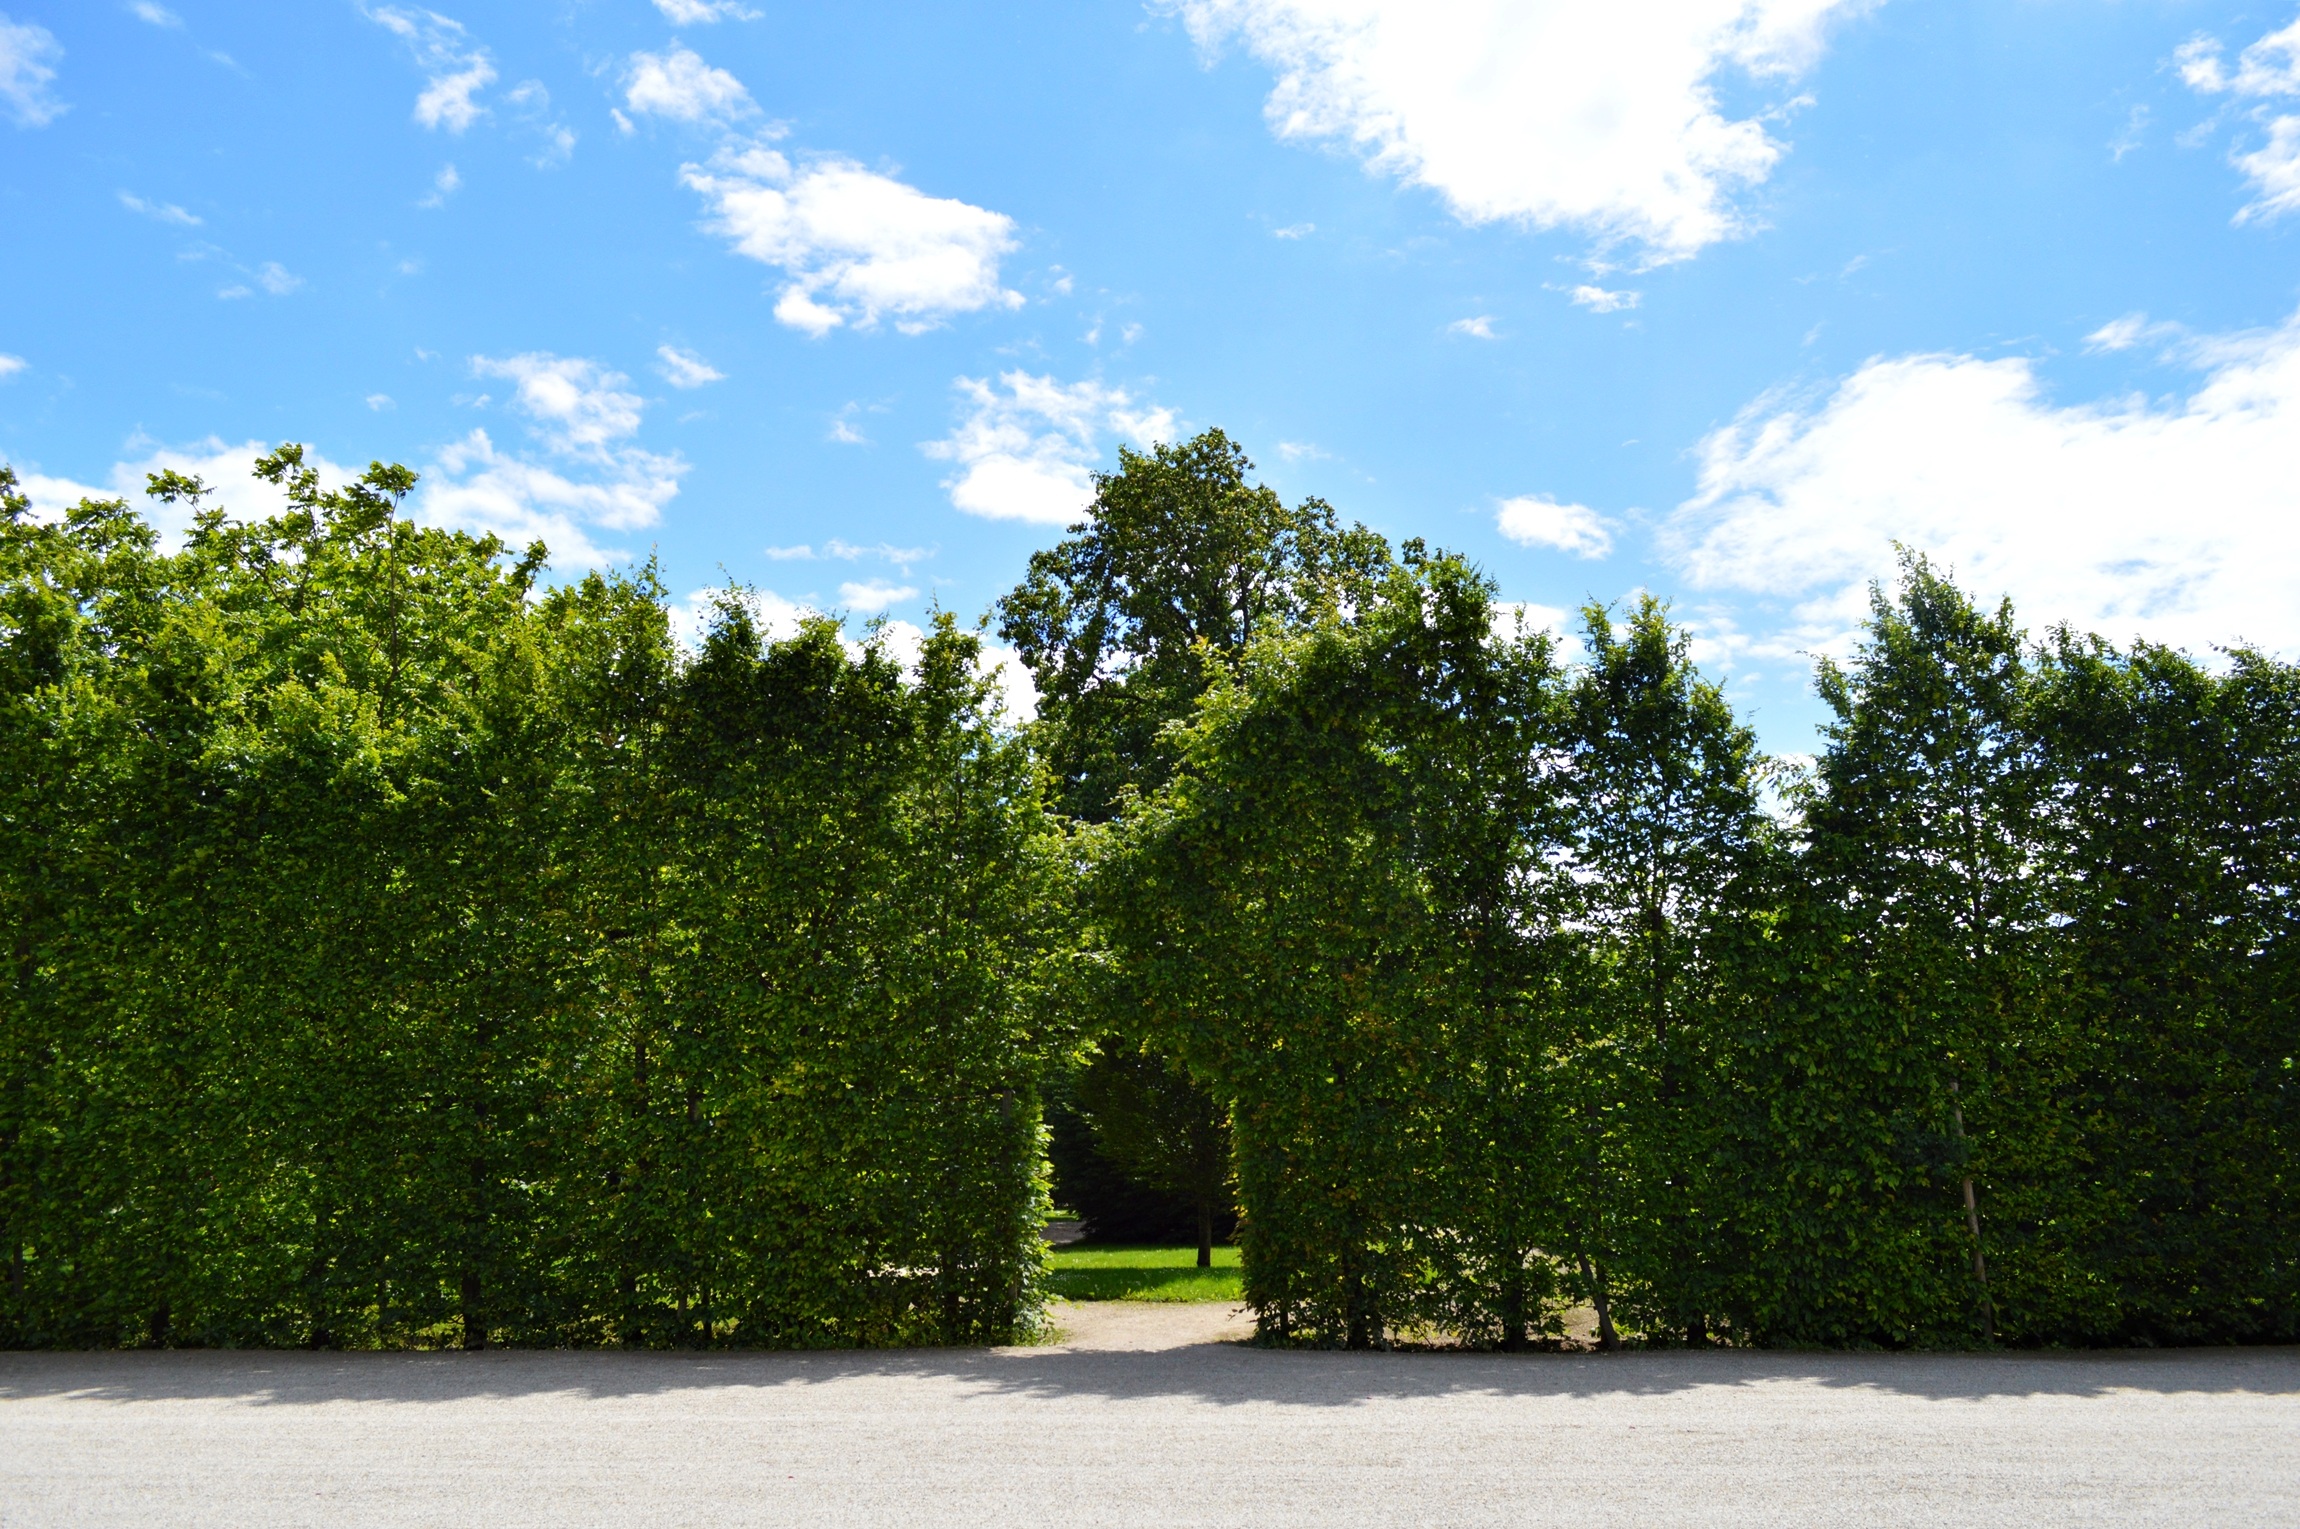
tree, grass, fence, plant, sky, lawn, meadow, green, park, blue, gate, austria, trees, clouds, vienna, shrub, schonbrunn, castle park, residential area, woody plant